Sarclo

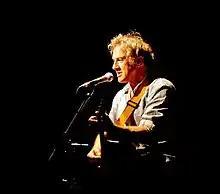
Michel de Senarclens

Michel de Senarclens (Paris, 17 June 1951) better known first as Sarcloret then today Sarclo is a French-born Swiss singer.